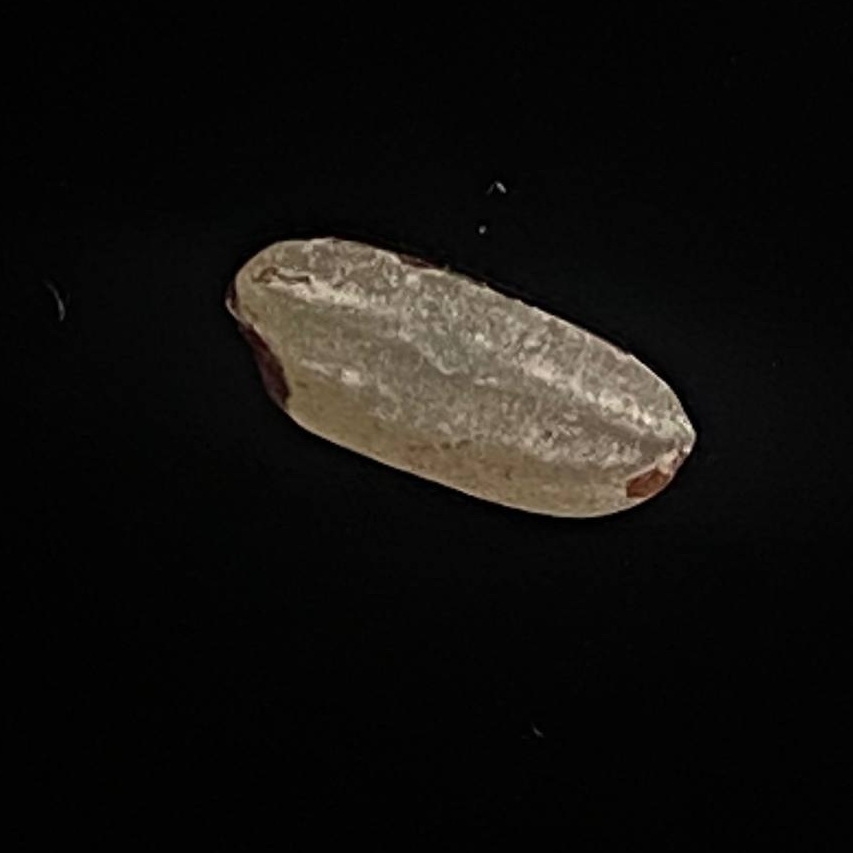
Rice variety: Amon